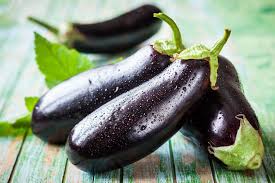
Label: trash